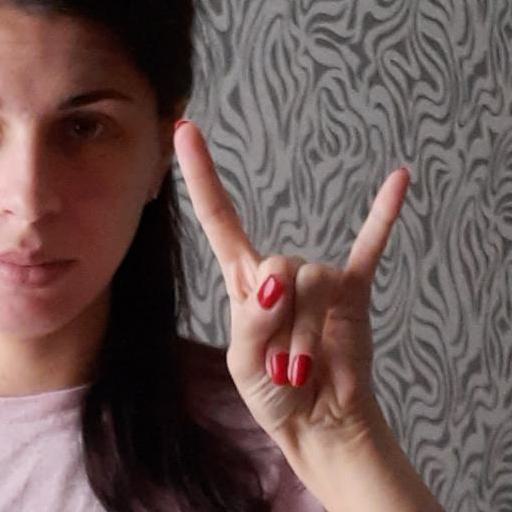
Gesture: rock